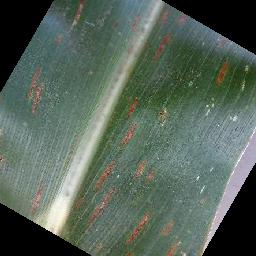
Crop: corn
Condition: (maize)_cercospora_spot_gray_spot